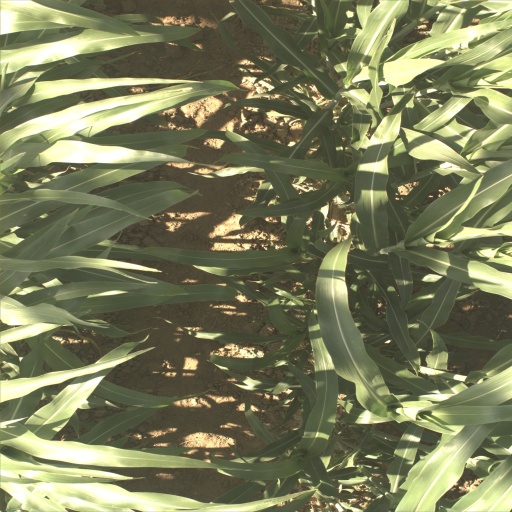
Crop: sorghum